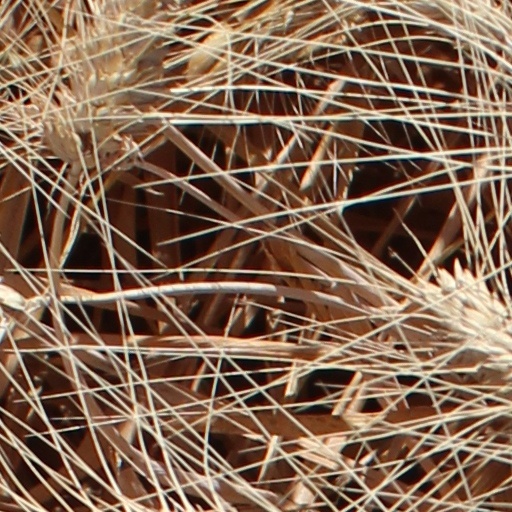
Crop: wheat